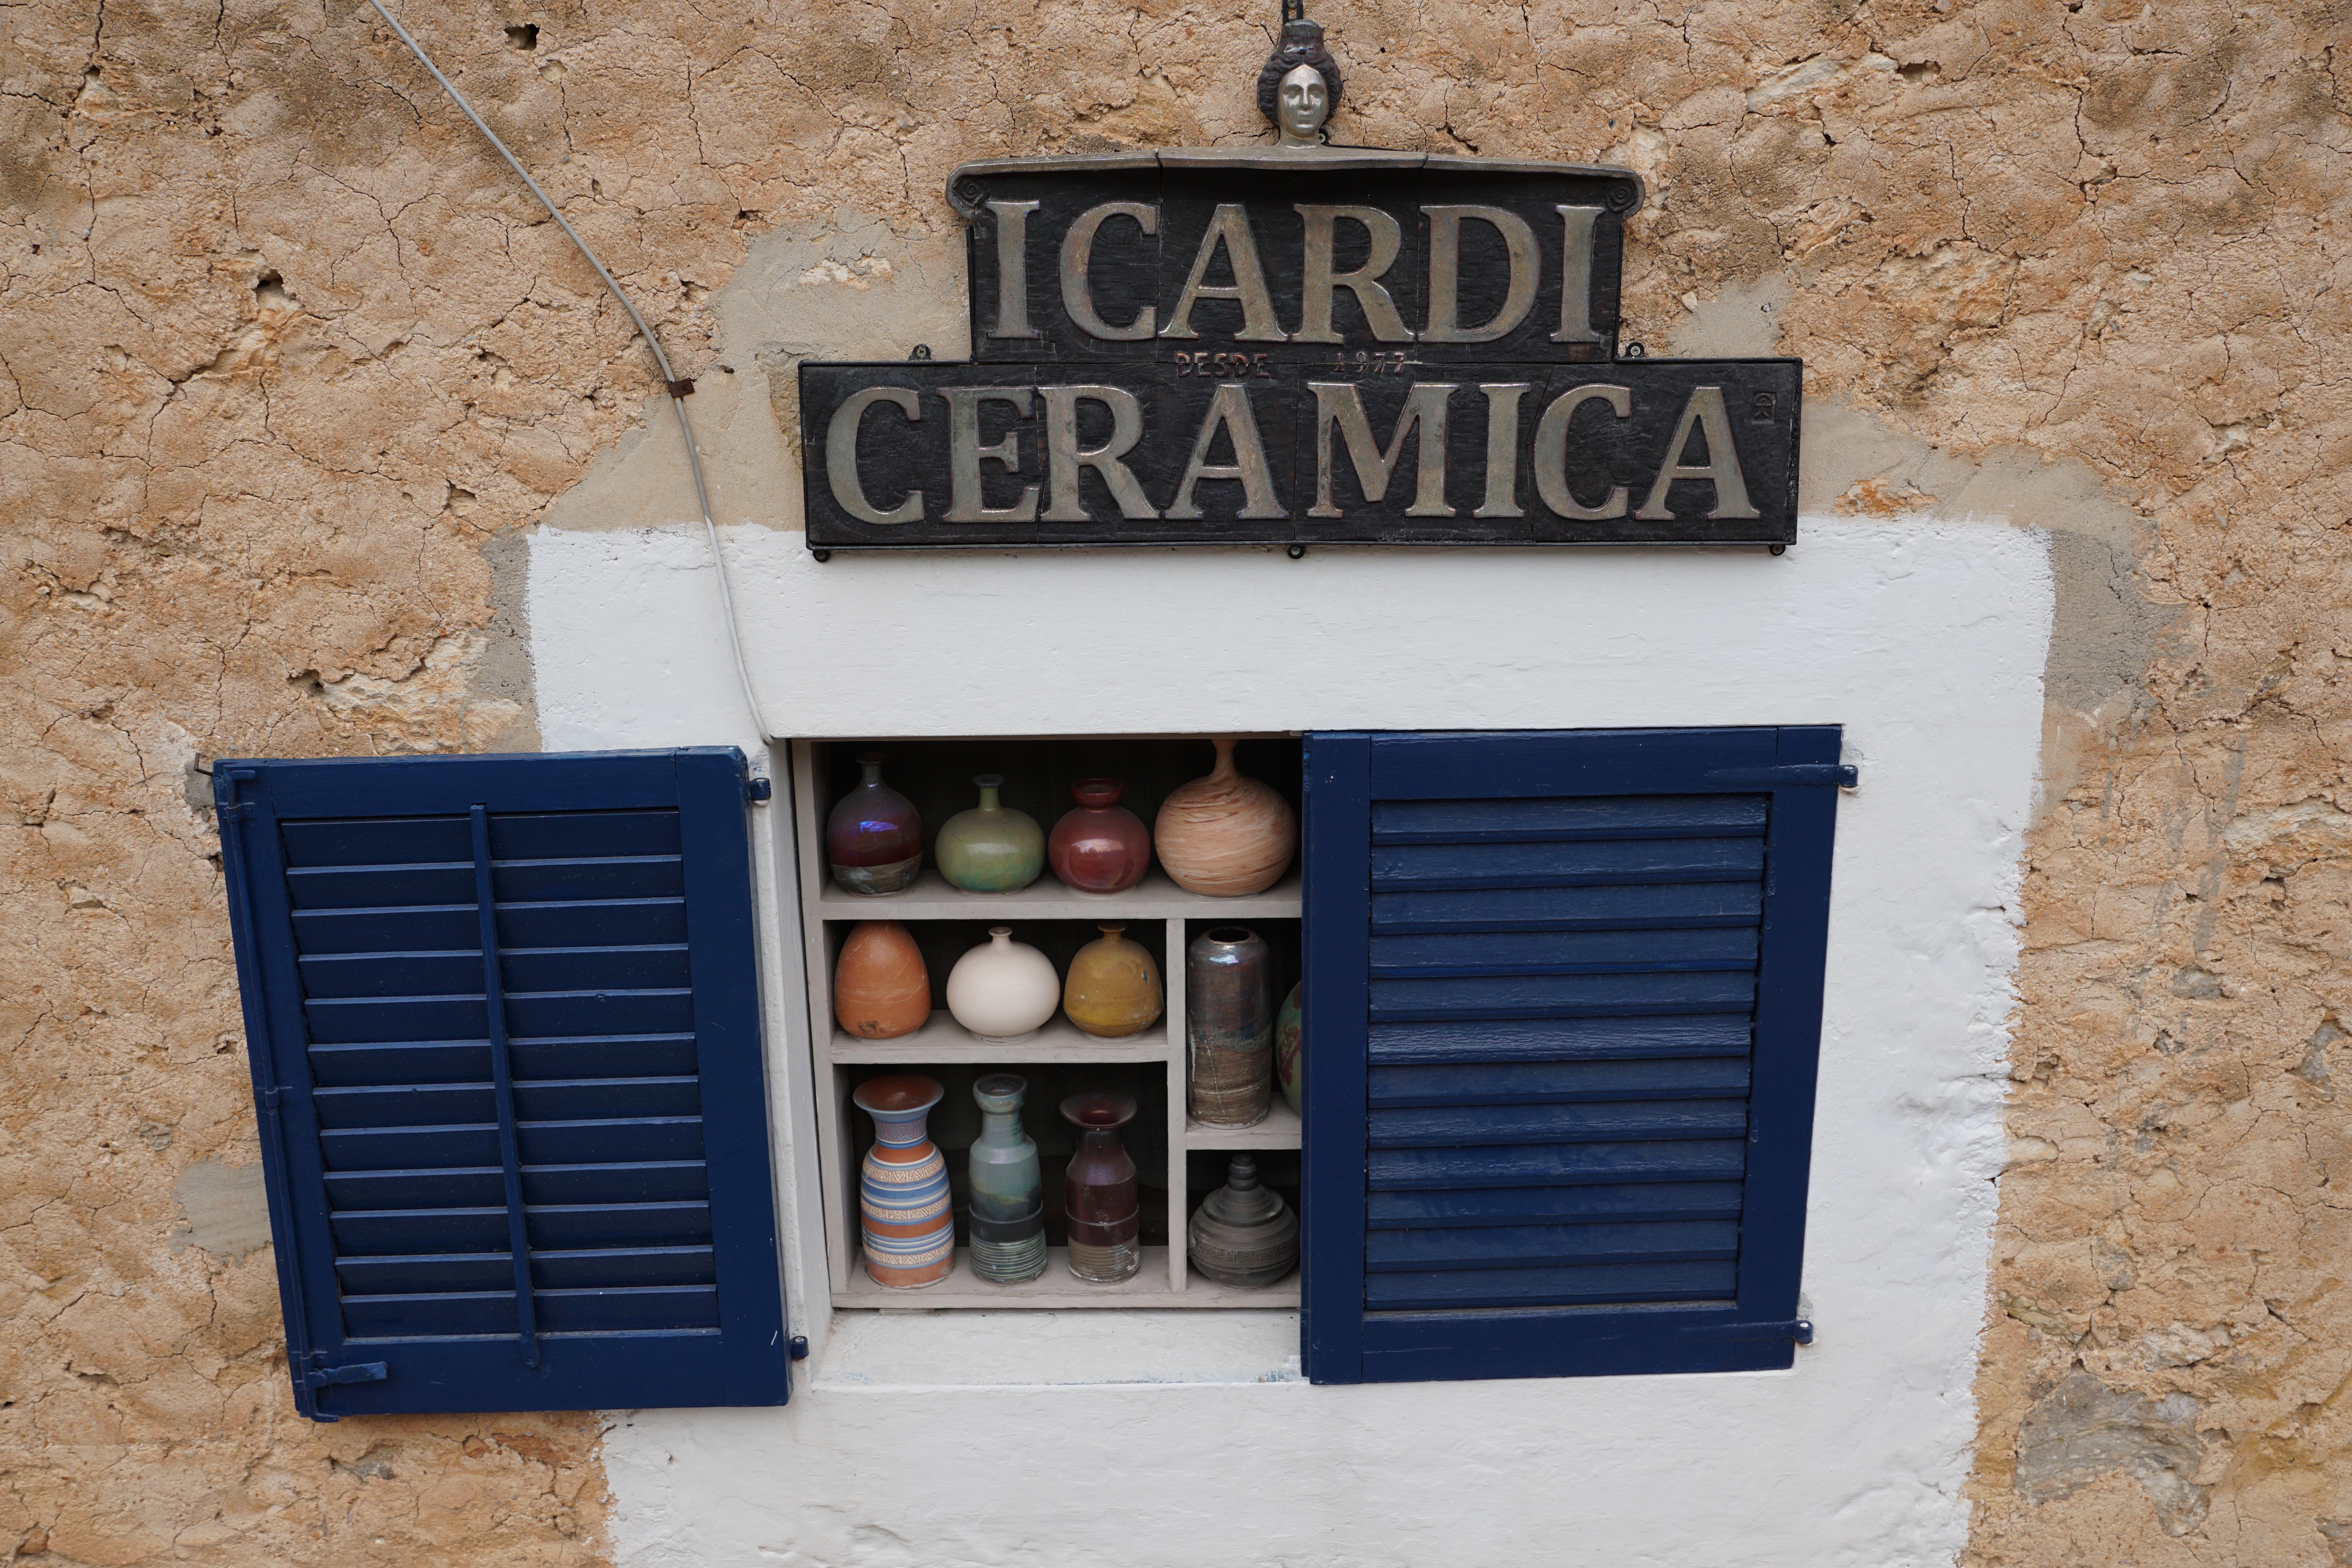
wood, window, wall, pot, sign, vase, color, blue, signage, interior design, art, sound, window covering